Columbarium (Cochem)

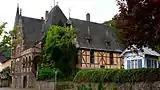
Villa in Cochem Moselpromenade 60

When his wife Betty divorced him on October 15, 1881, in Zürich-Wollishofen, Friedrichs had to pay her the 90,000 marks (as of 2016 about €639,000) for the property, which had since been sold. After Betty remarried in 1882 and had a romantic winegrower's villa built in Cochem with her second husband Johann Josef Schunck (1849-1893) in 1884/85, Friedrichs acquired a plot of land in the immediate vicinity of the villa at the end of August 1885. Although the Schunck couple sold their villa in October 1888 and moved to Bonn, Friedrichs had the tower built in 1889/90 and the top decorated by the "Mahnhand". An inscription on the front of the tower shows the following words in large letters: